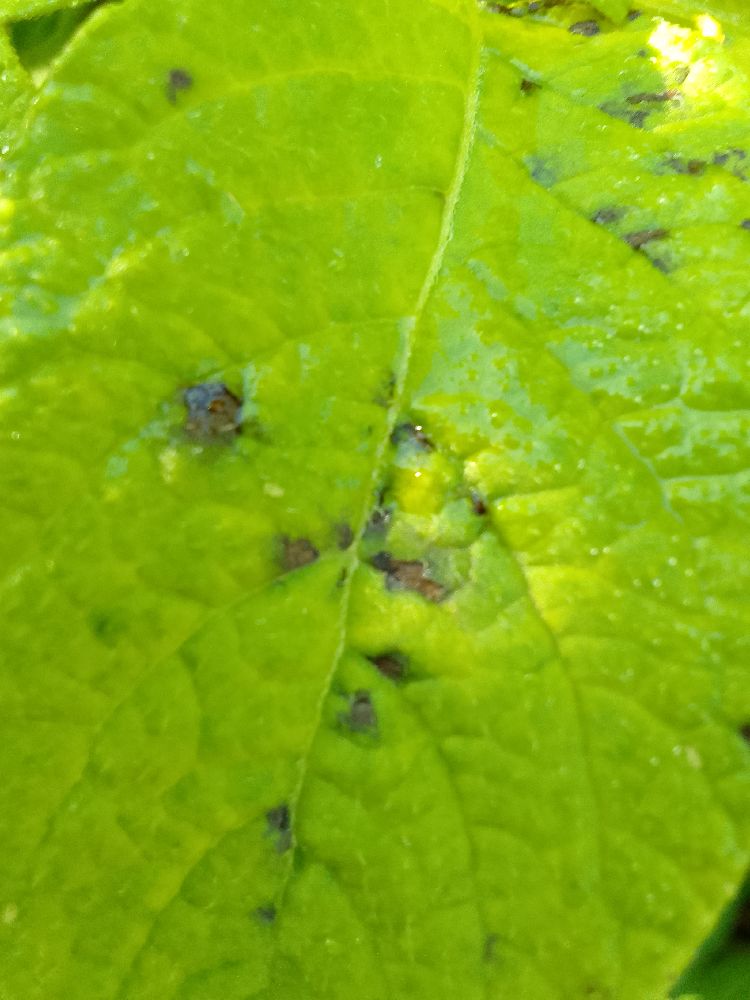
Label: Early blight